Capnomancy

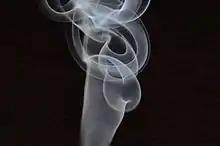
Some people believe that patterns in smoke can be examined to predict the future

Capnomancy is divination by examining smoke. This is done by looking at the movements of the smoke after a fire has been made. A thin, straight plume of smoke is thought to indicate a good omen whereas the opposite is thought of large plumes of smoke. If the smoke touches the ground, this is thought to be a sign that immediate action must be taken to avoid catastrophe.